Béatrice La Palme

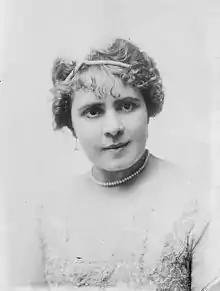

Béatrice La Palme (July 27, 1878 – January 8, 1921), was a Canadian soprano opera singer, violinist, and music teacher.